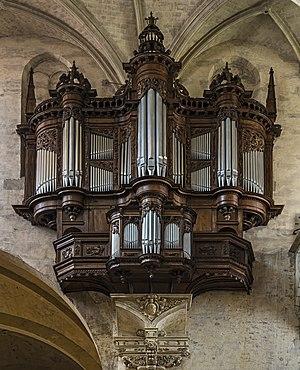
Originaire des Ardennes, Jean de Joyeuse est un facteur d'orgues français, de la fin du XVIIᵉ siècle, établi dans le Sud-Ouest de la France où il a introduit les nouveautés de la facture d'orgues parisienne.
La cathédrale Saint-Étienne de Toulouse est une cathédrale catholique romaine du centre historique de Toulouse, dans le département de la Haute-Garonne. Elle a donné son nom au quartier qui l'entoure. On ne connaît pas les origines de la cathédrale. Ses premières traces datent de 1071, quand l'évêque Isarn décida de reconstruire l'édifice, alors en ruine. Son architecture est particulière car elle est composée d'éléments architecturaux de diverses époques. La cathédrale jouxte l'ancien palais épiscopal, aujourd'hui occupé par la préfecture.
Cet article recense les orgues protégés aux monuments historiques en Midi-Pyrénées, France.